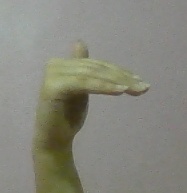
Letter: khaa